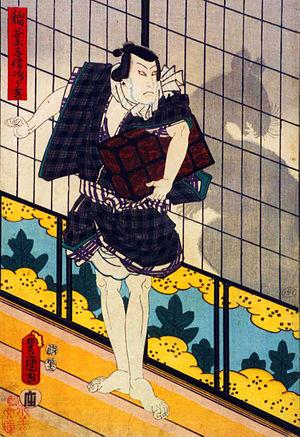
Nezumi Kozō est le surnom de Nakamura Jirokichi, un voleur japonais et héros populaire qui vécut à Edo durant l'époque d'Edo.